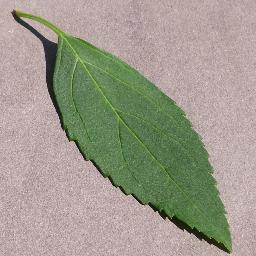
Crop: cherry
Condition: (including_sour)_healthy